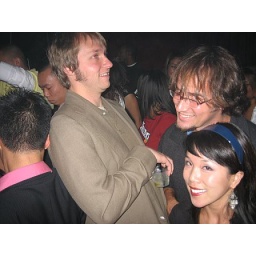
Cinco's Camera: I like clubbing with 6ft+ white boys in an Asian club. I can never lose 'em!